Mircea Snegur

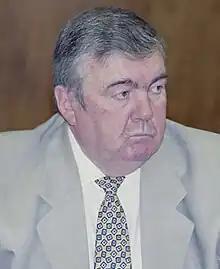
Snegur in 1996

Mircea Snegur (17 January 1940 – 13 September 2023) was a Moldovan agronomist and politician who served as the first President of Moldova from 1990 to 1997. Prior to that, he served as the Chairman of the Presidium of the Supreme Soviet of the Moldavian SSR from 1989 to 1990 and chairman of the Supreme Soviet from 27 April to 3 September 1990.